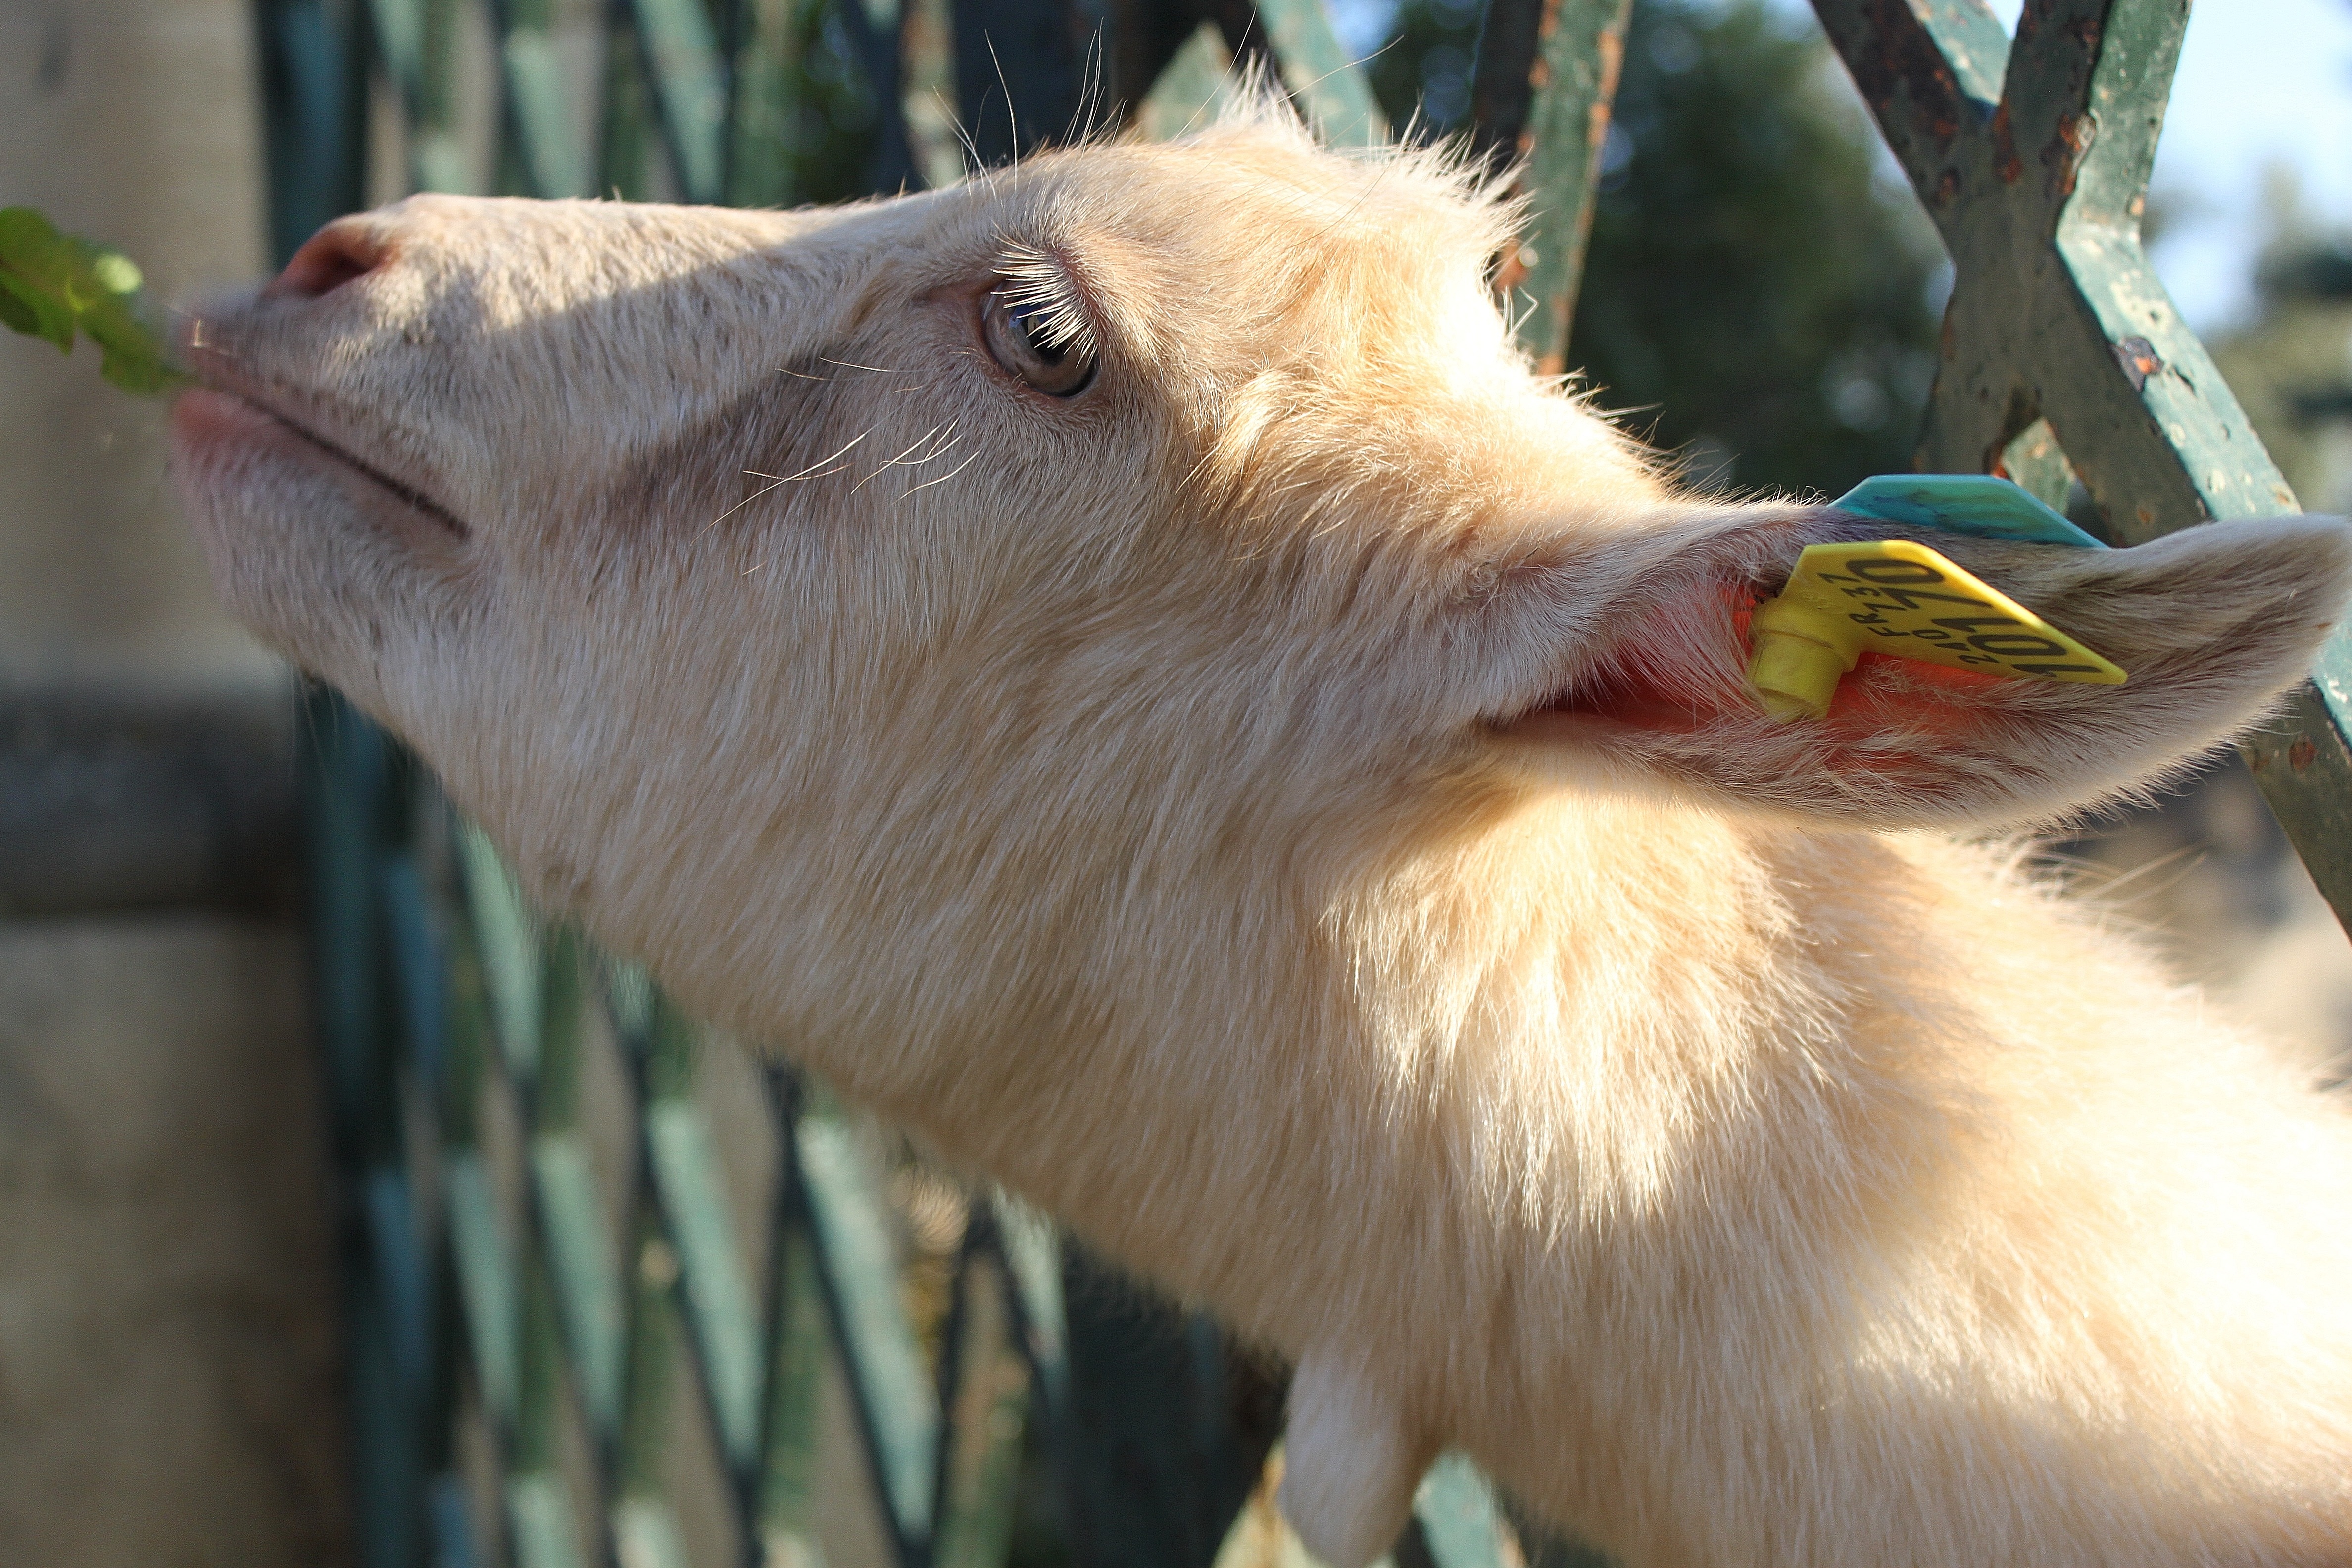
bird, animal, wildlife, goat, beak, chicken, fauna, goats, vertebrate, biquette